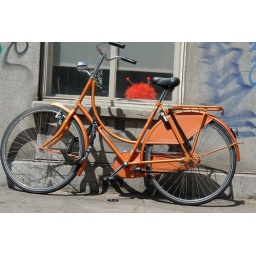
Orange - bike with wuppie in the window